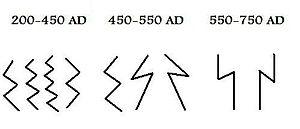
Sōwilō est la seizième rune du Futhark et la huitième de la famille de Hagalaz. Elle est précédée d’Algiz et suivie de Tiwaz. Elle est nommée Sigel en anglo-saxon et Sól en vieux norrois. Dans toutes ces langues, elle désigne la personnification du Soleil, Sól.